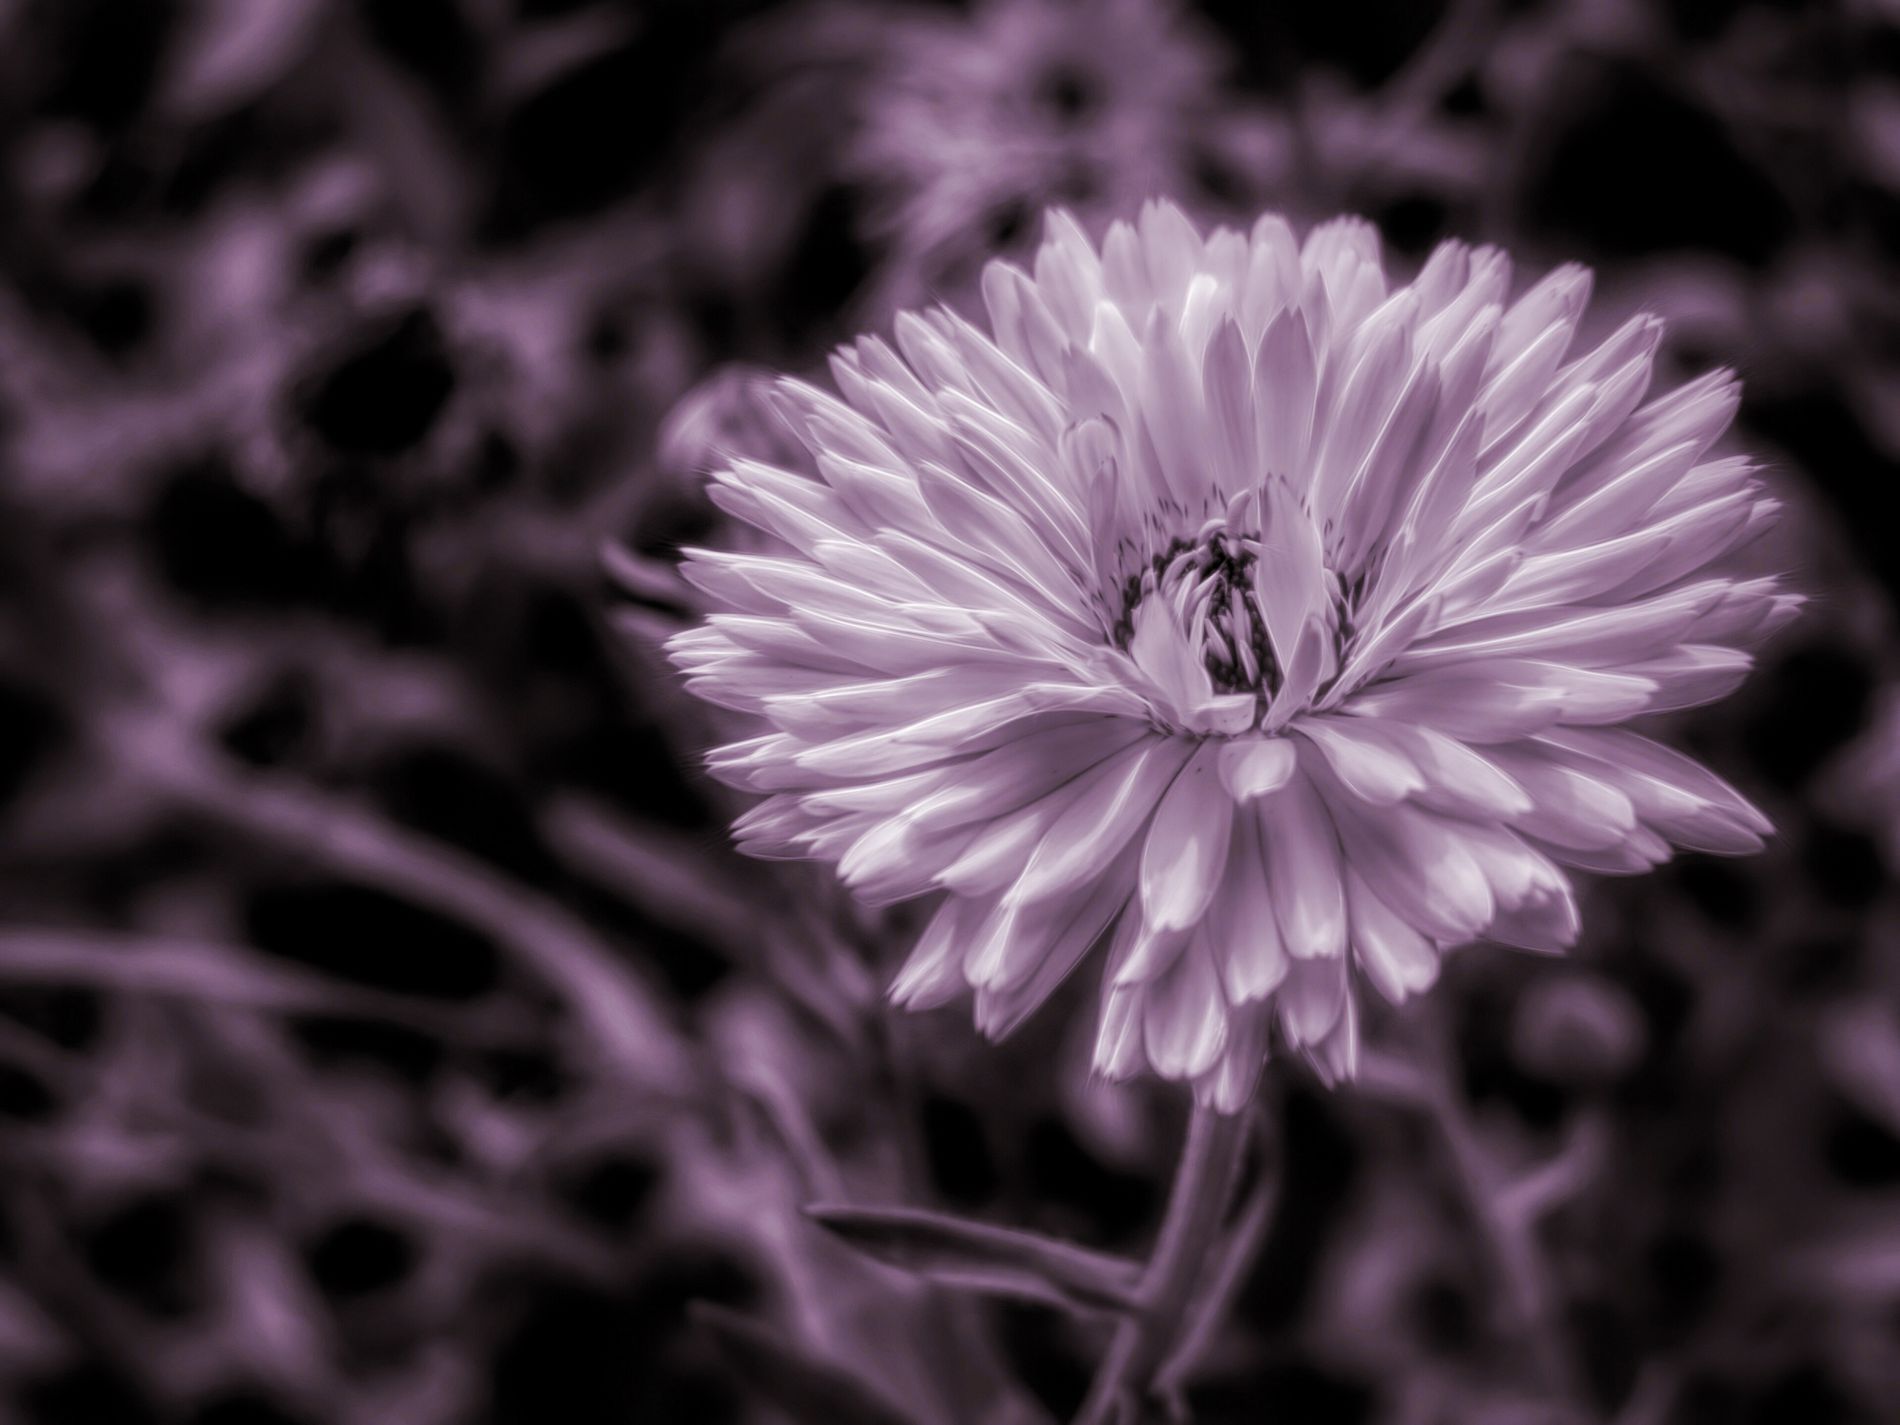
a purple flower
A purple flower against a blurred background. The flower displays numerous petals arranged in concentric layers.
Shot with a macro lens, this photograph features a fantastic flower against a grove background. The purple color palette creates a contemplative mood.
Labels: Flower, Petal, Plant, Dahlia, Daisy, Pollen, Geranium, Bud, Sprout, grove